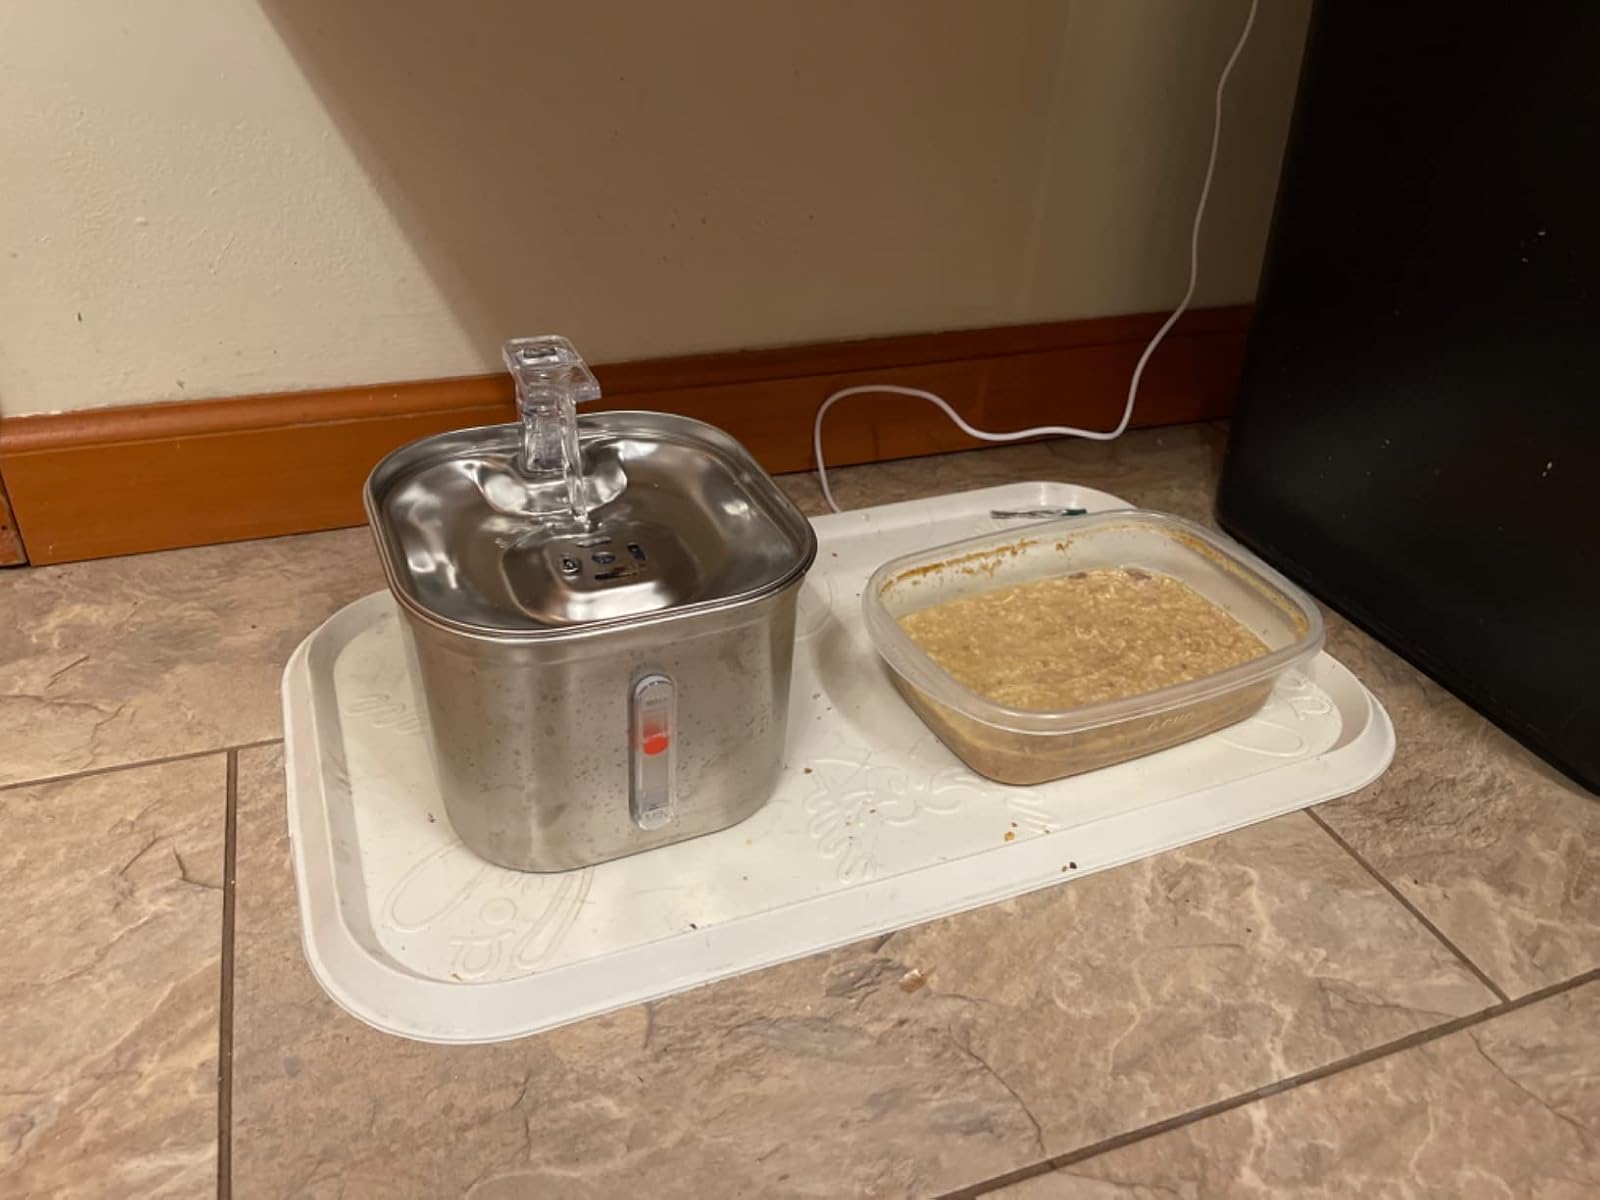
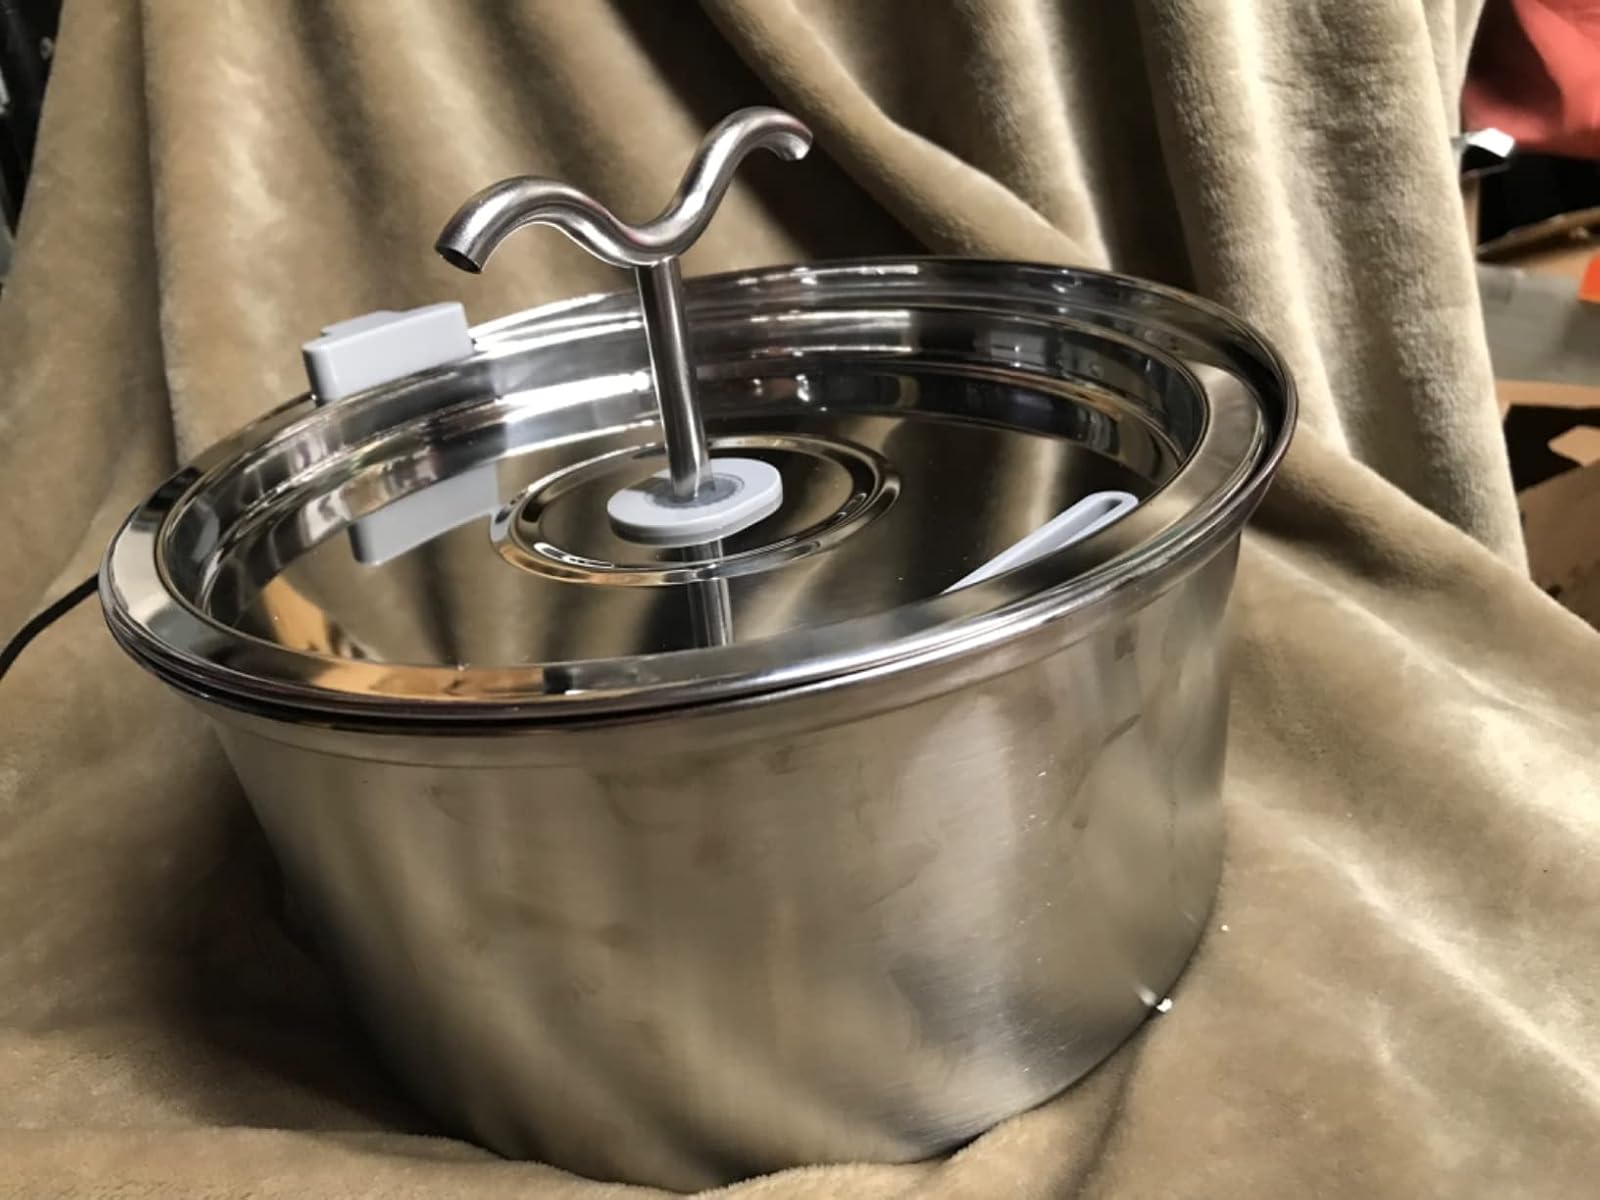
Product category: items_bowl
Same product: no